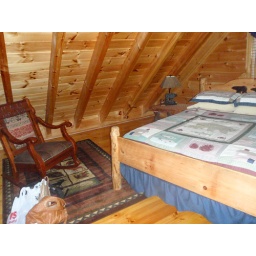
Rocking chair by the bed - in case I need someone to watch over me. HA!